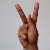
The image shows a hand gesture representing the letter 'K' in Indian Sign Language.